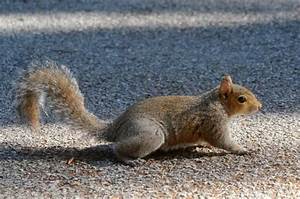
Label: scoiattolo